Julissa Mantilla Falcón

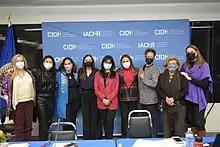
In DC in 2021. From left to right: Marisol Blanchard, 2. ?, Tania Reneaum Panszi, Antonia Urrejola Noguera,4. ?, Vice President Falcón, Flávia Piovesan, Margarette May Macaulay, Esmeralda Arosemena de Troitiño ,9. ?

On 28 June 2019 she was one of three candidates elected by the General Assembly of the OAS to serve for a four-year term from 1 January 2020 through to New Year's Eve in 2023.